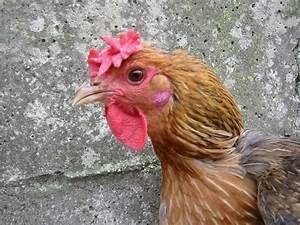
chicken